La Clota

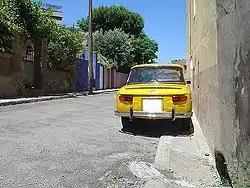
La Clota

La Clota is a neighborhood in the "Horta-Guinardó" district of Barcelona, Catalonia (Spain).